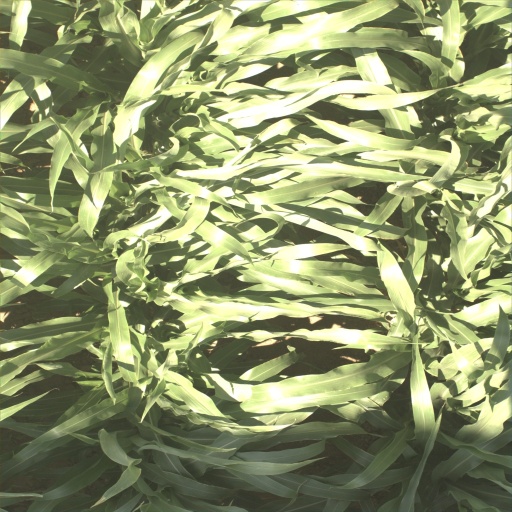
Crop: sorghum